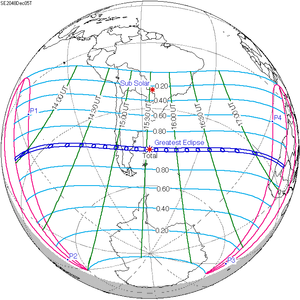
Une éclipse solaire totale aura lieu le 5 décembre 2048.